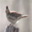
Label: bird